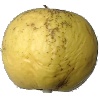
Label: golden_apple